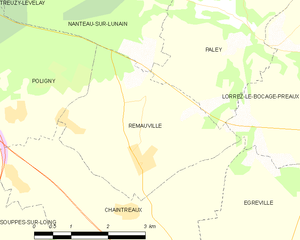
Carte des communes françaises Remauville